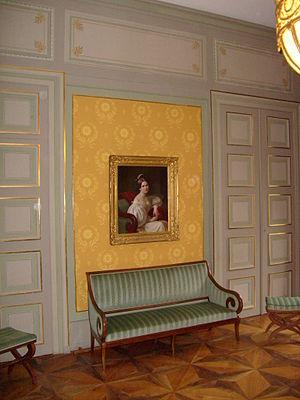
Le Palais Eynard est un bâtiment de style néo-classique situé à Genève. Bâti entre 1817 et 1821, il abrite les bureaux du conseil administratif de Genève ainsi que ceux de certains services de l'administration municipale, dont les archives de la ville.